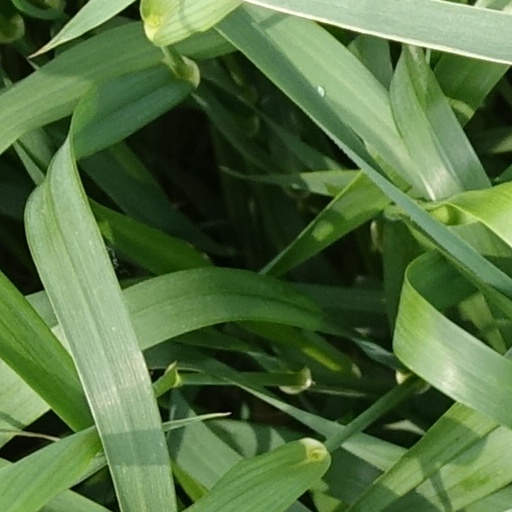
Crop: wheat